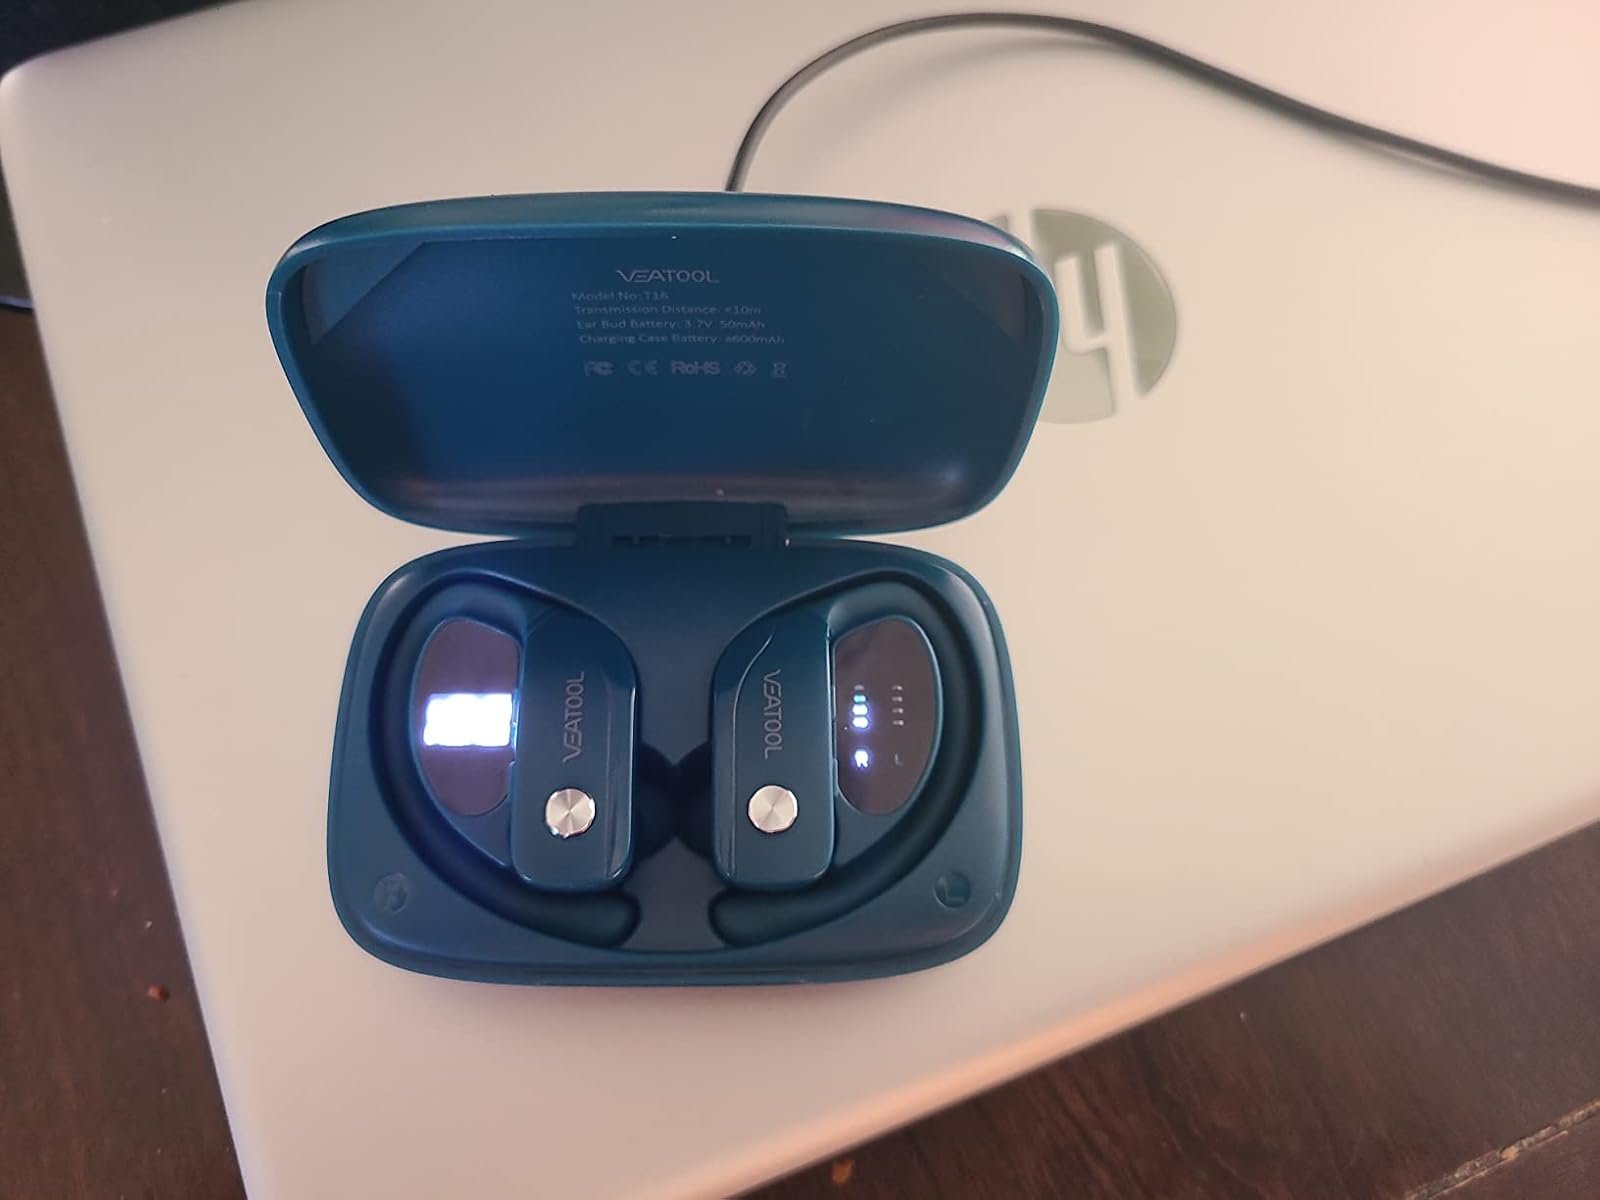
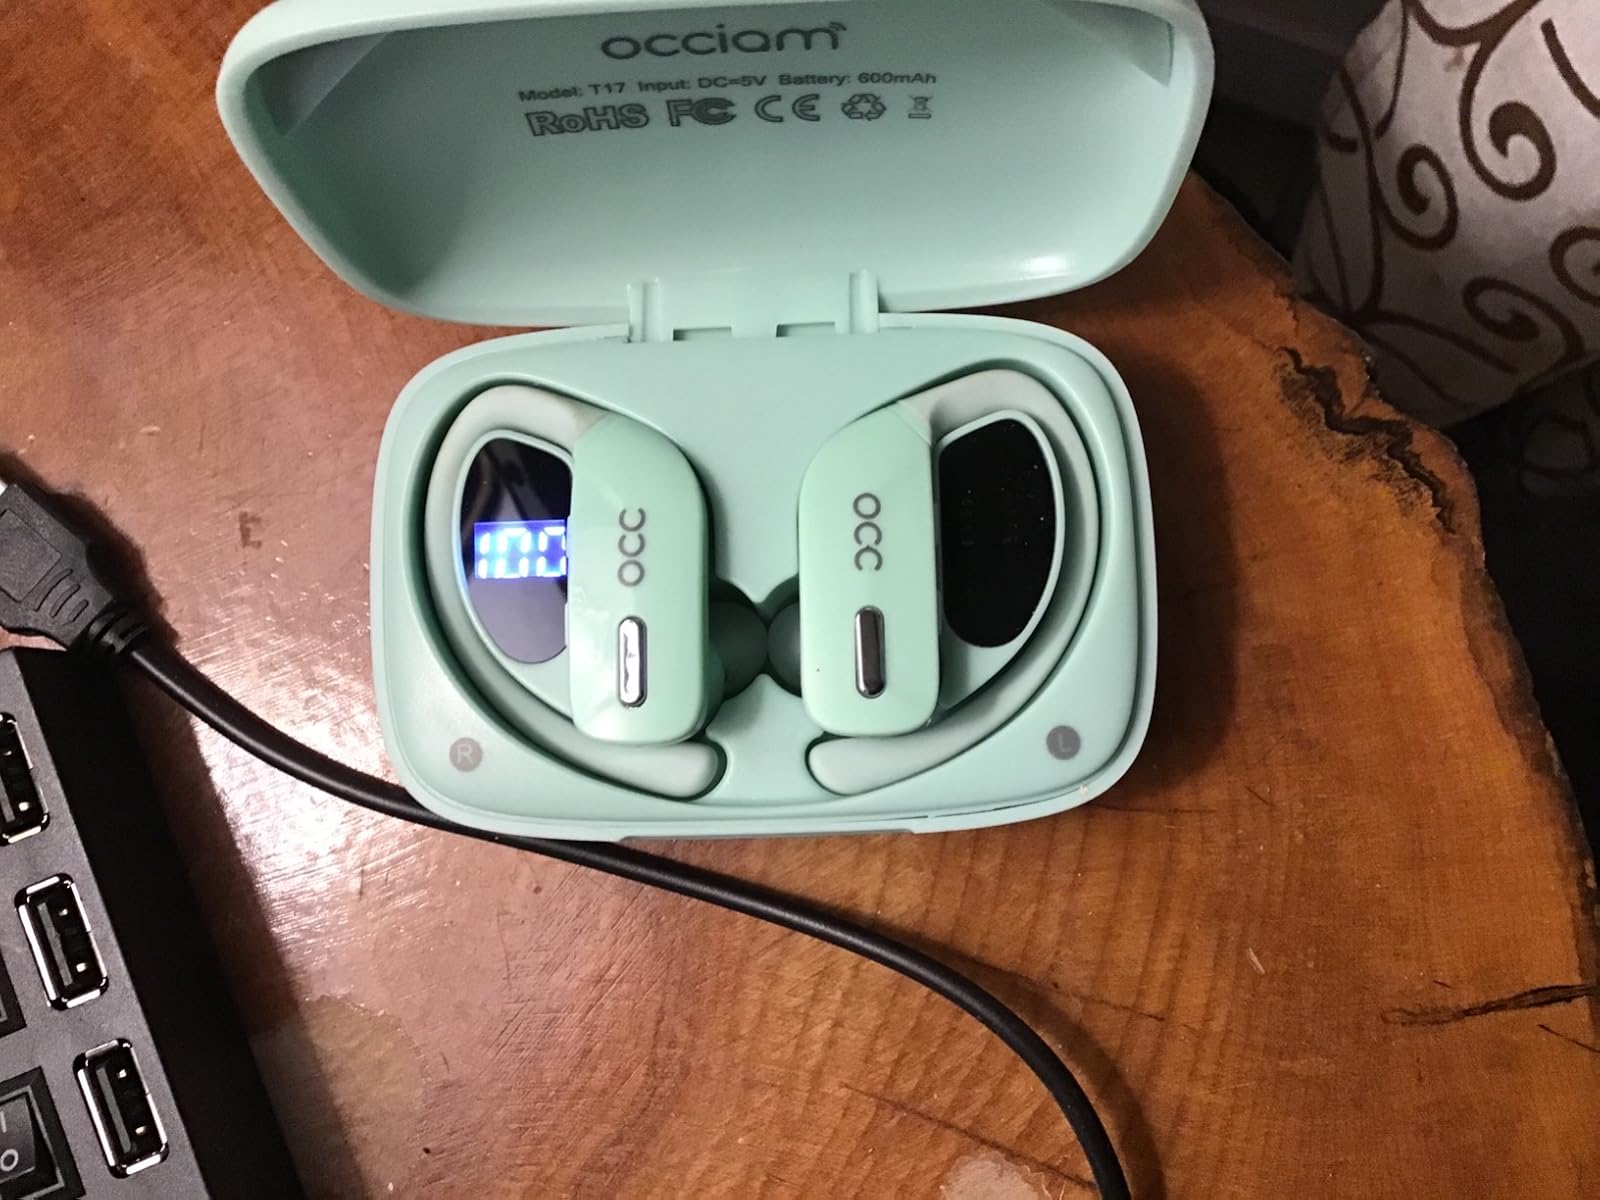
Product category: earbuds
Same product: no